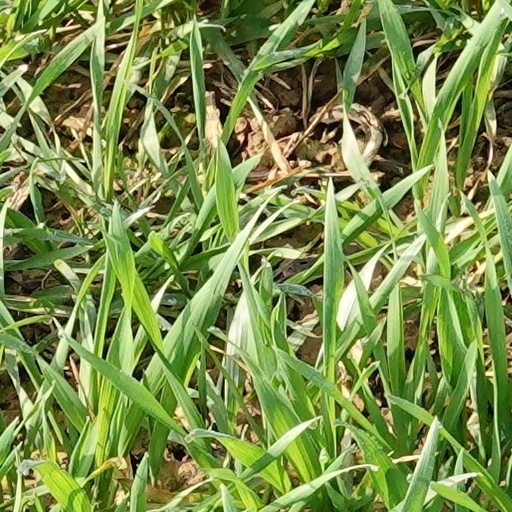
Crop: wheat